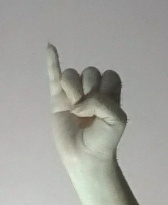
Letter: meem